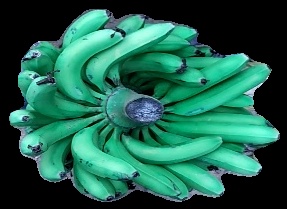
Variety: pachbale
Grade: grade1